The Blizzard

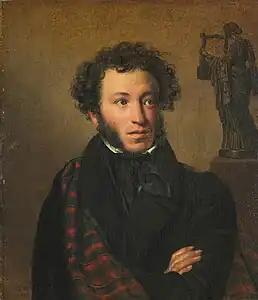
Portrait of Alexander Pushkin (Orest Kiprensky, 1827)

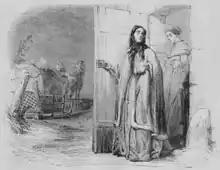
Illustration accompanying the French edition of the story, ca. 1843

The plot concerns the relationships of an aristocratic young woman named Maria Gavrilovna ("Gavrilovna" is a patronymic, not a surname) and the unusual coincidences that accompany them. The following is copied from the program notes by Ledbetter (see sources):